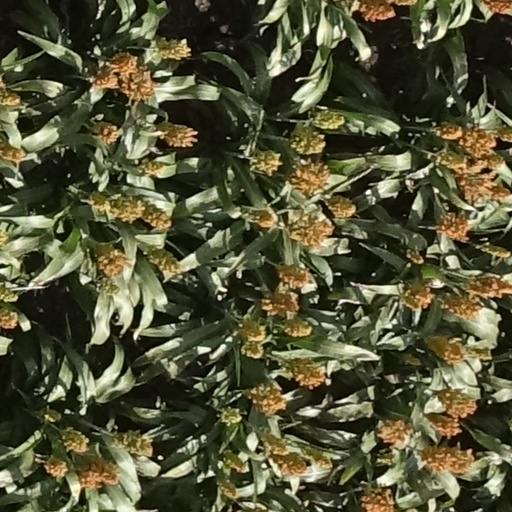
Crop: sorghum